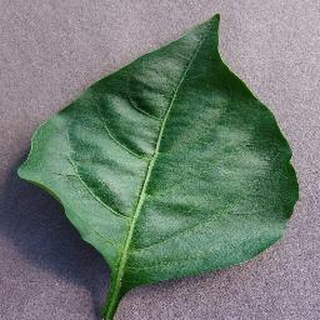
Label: healthy_bell_pepper